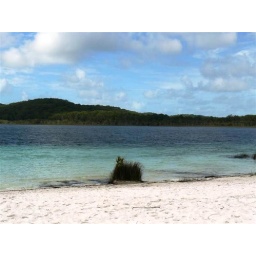
The crystal clear waters of McKenzie lake in Fraser Island, Australia